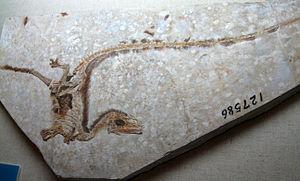
Sinosauropteryx est un genre éteint de petits dinosaures à plumes du biote de Jehol, qui vivait en Chine durant le Crétacé inférieur, de 130 à 125 Ma.
Les dinosaures à plumes constituent une fraction importante des dinosaures fossiles actuellement connus. Les oiseaux actuels étant les uniques dinosaures encore en vie, il a été rapidement suggéré la possibilité qu'il ait pu exister des dinosaures à plumes.
Les Dinosauria, plus communément appelés dinosaures, forment un super-ordre ainsi qu'un clade extrêmement diversifié de sauropsides de la sous-classe des diapsides. Ce sont des archosaures ovipares, ayant en commun une posture érigée et partageant un certain nombre de synapomorphies telles que la présence d'une crête deltopectorale allongée au niveau de l'humérus et un acetabulum perforant le bassin. Présents dès le milieu du Ladinien, il y a environ 240 Ma, la branche non avienne des dinosaures disparait entièrement lors de l'extinction Crétacé-Paléogène il y a 66 Ma. Les oiseaux, la branche avienne des dinosaures, a émergé de petits dinosaures théropodes du Jurassique supérieur. Ainsi la survie des oiseaux à cette extinction, leur diversification considérable durant le Cénozoïque, en fait le seul groupe vivant actuel de dinosaures.